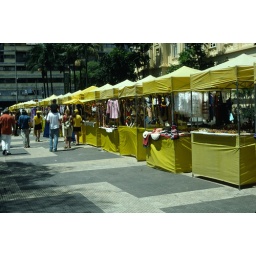
Sao Paulo - yellow market stands in the park